2021 Japan Series

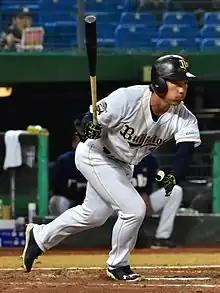
Masataka Yoshida drove in the game-winning run in Game 1.

The Orix Buffaloes Junior Team threw out Game 1's ceremonial first pitch. Yasunobu Okugawa started for Yakult and Yoshinobu Yamamoto started for Orix. The game was scoreless for five innings, until Yamamoto issued two walks and Yuhei Nakamura hit a run batted in (RBI) single in the sixth inning. Steven Moya tied the game for Orix with a pinch hit home run in the seventh inning, and Yakult took a 3–1 lead in the eighth inning on a two-run home run by Munetaka Murakami. With Yakult closer Scott McGough pitching in the ninth inning, the Buffaloes led off with a single by Kotaro Kurebayashi and a walk by pinch hitter Adam Jones. Shuhei Fukuda then bunted to advance the runners, but McGough's failed attempt to throw out the lead runner at third base left the bases loaded. Yuma Mune then tied the game with a two-RBI single followed by the game-winning RBI double by Masataka Yoshida. Orix's win extended the PL's Japan Series winning streak to 13 games after the Fukuoka SoftBank Hawks swept the previous two series.